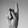
ASL letter: K